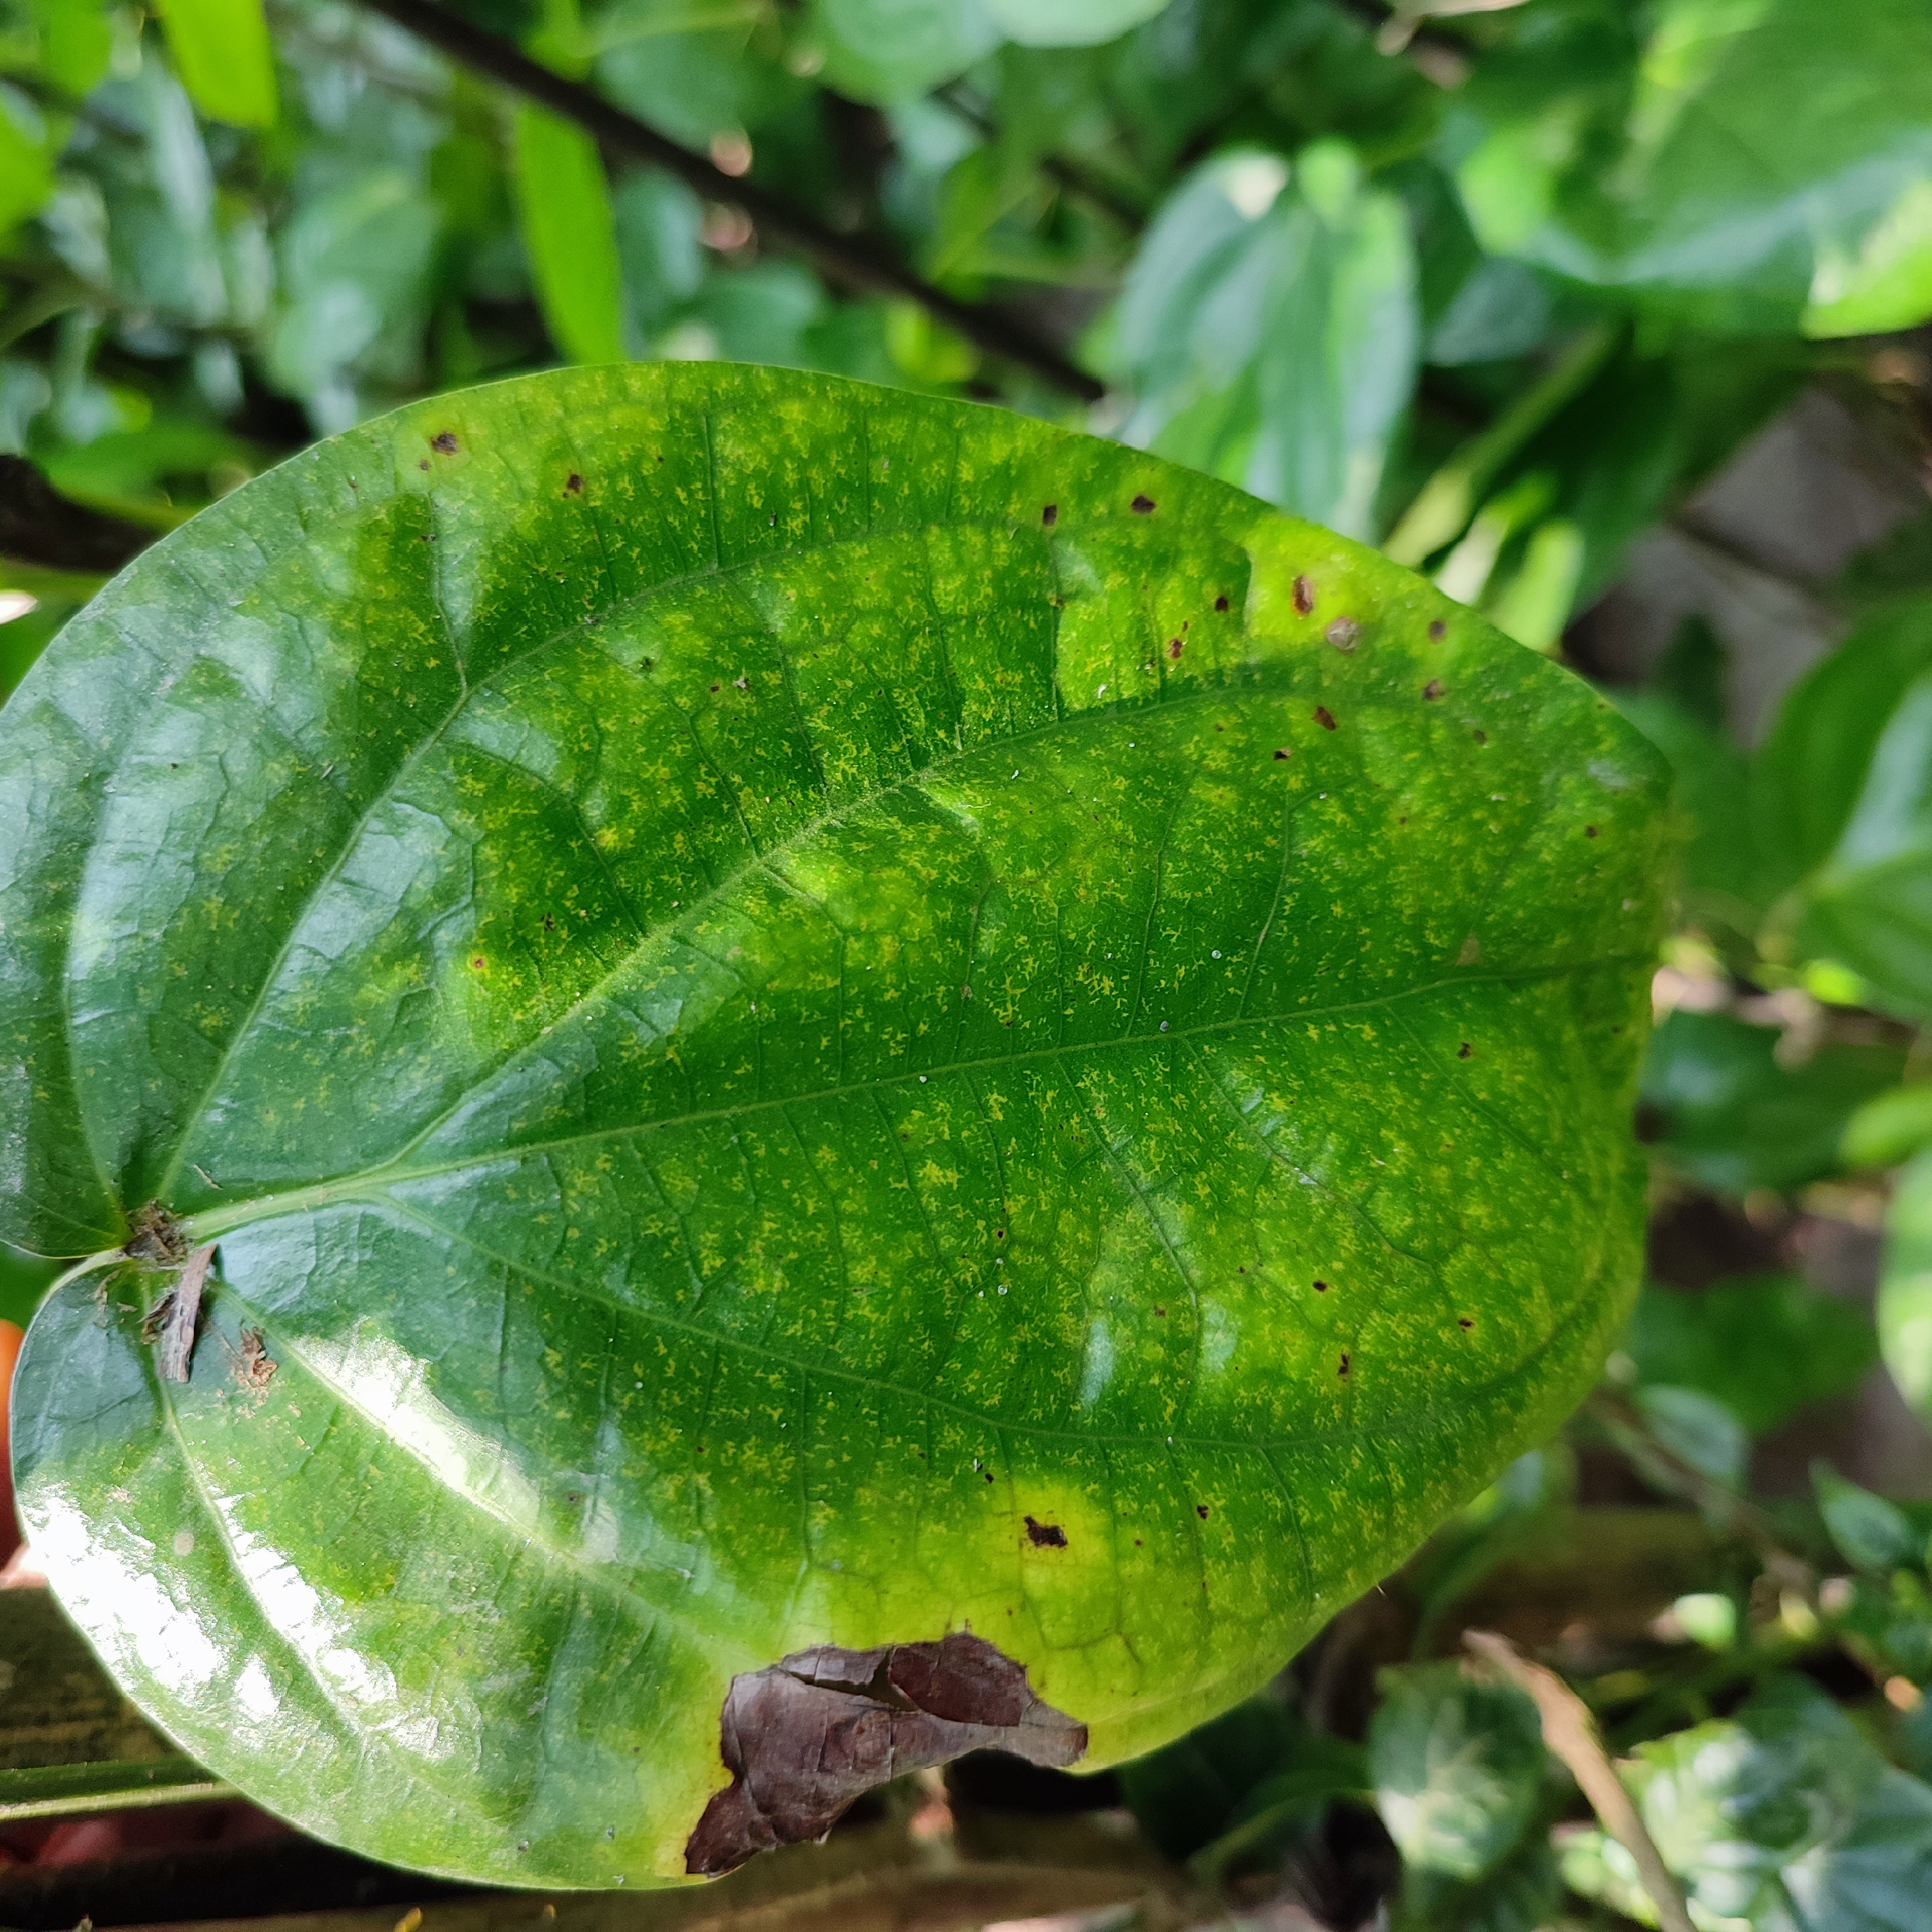
Label: Bacterial_Leaf_Disease